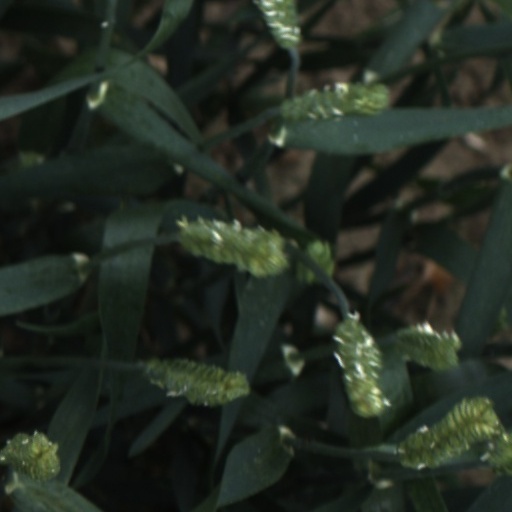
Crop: wheat